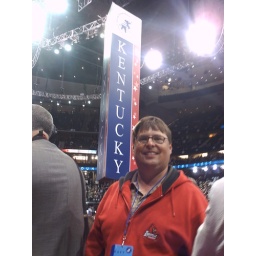
Doug Bennett by his home state's sign on the floor of the RNC.